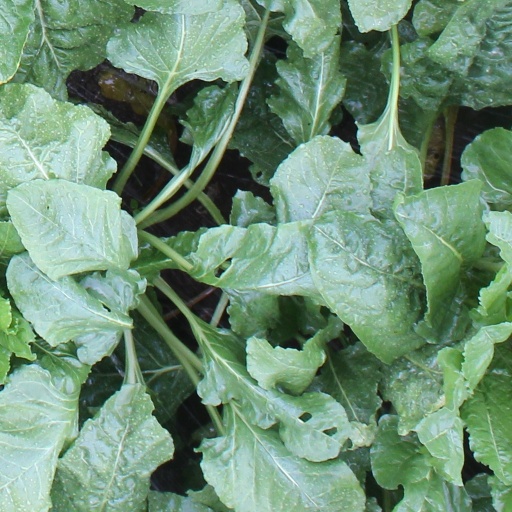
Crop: sugar beet